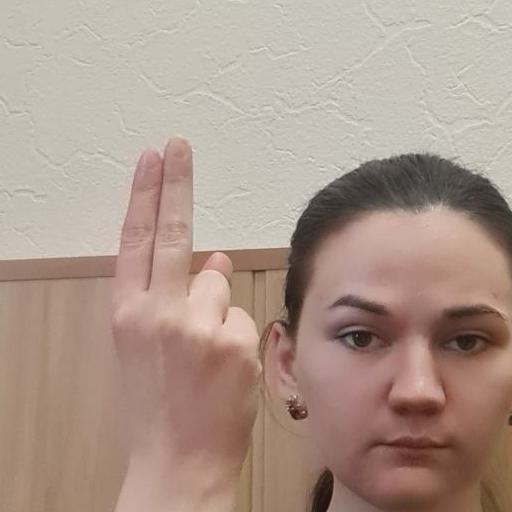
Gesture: two_up_inverted